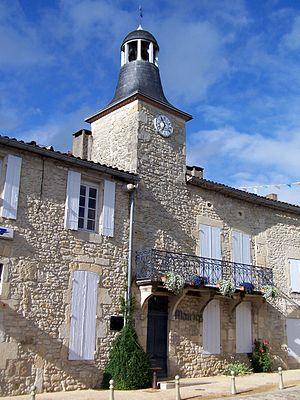
Mairie de Pellegrue (Gironde, France)
Pellegrue est une commune du Sud-Ouest de la France, située dans le département de la Gironde, en région Nouvelle-Aquitaine.